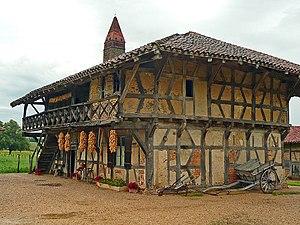
Ferme-musée de Saint-Trivier-de-Courtes, en Bresse de l'Ain. Voir sa remarquable cheminée sarrazine.
La cheminée sarrasine ou cheminée sarrazine est un type de cheminée typique de la région naturelle de la Bresse, en particulier sur les toits des fermes bressanes.
Une ferme bressane est une ferme, à l'architecture typique de la région naturelle de la Bresse.
Courtes est une commune française, située dans le département de l'Ain en région Auvergne-Rhône-Alpes.
La cuisine bressane est une cuisine traditionnelle de produits de la Bresse, avec une spécialité de volaille et des produits de la Dombes.
La liste des musées de l'Ain présente les musées du département français de l'Ain.